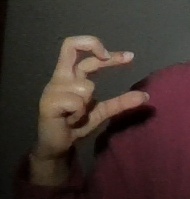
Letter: thal